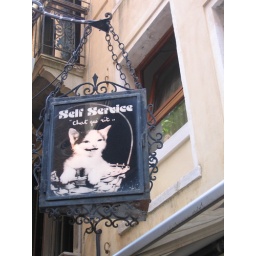
self service cat in a basket